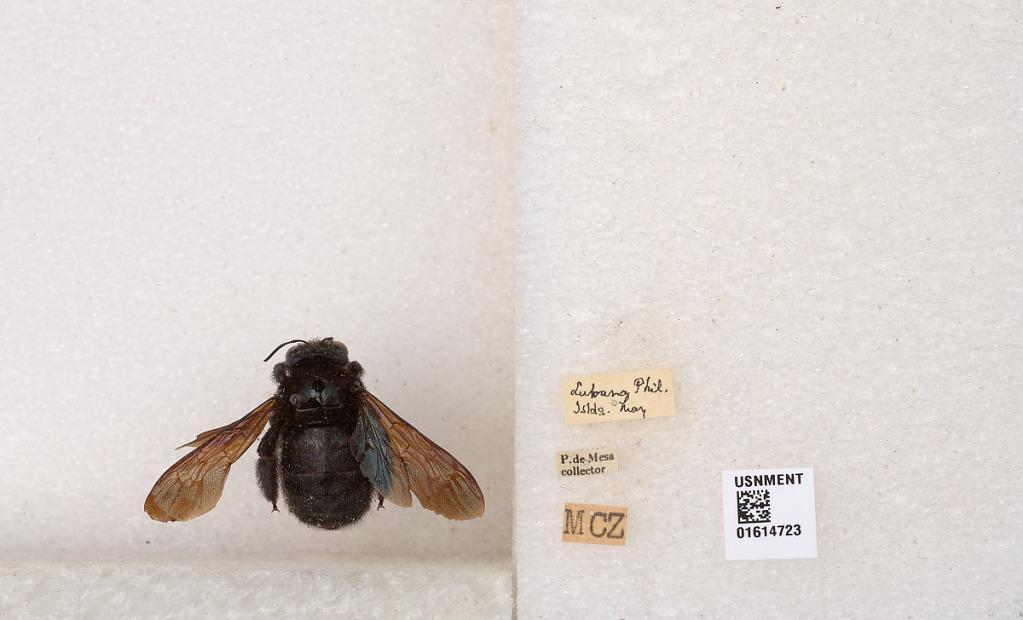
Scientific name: Xylocopa
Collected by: P. De Mesa
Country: Philippines
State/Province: Mimaropa
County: Occidental Mindoro
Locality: Lubang